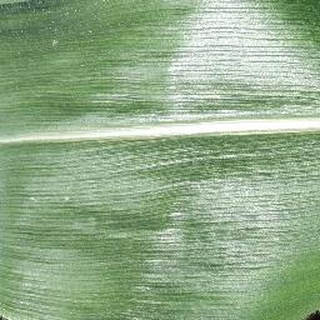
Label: healthy_corn